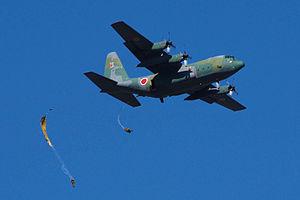
La Force aérienne d'autodéfense japonaise ou Japanese Air Self-Defense Force est la composante aérienne des Forces d'autodéfense japonaises. Elle a été créée le 1ᵉʳ juillet 1954 et reprend une partie des traditions du Service aérien de l'Armée impériale japonaise. Fin 2013, son effectif total est de 50 324 personnes. En 2010, ses effectifs étaient de 34 760 militaires.